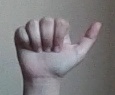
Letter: dhad